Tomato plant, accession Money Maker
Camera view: vertical (180 deg); turntable rotation: 270 degrees
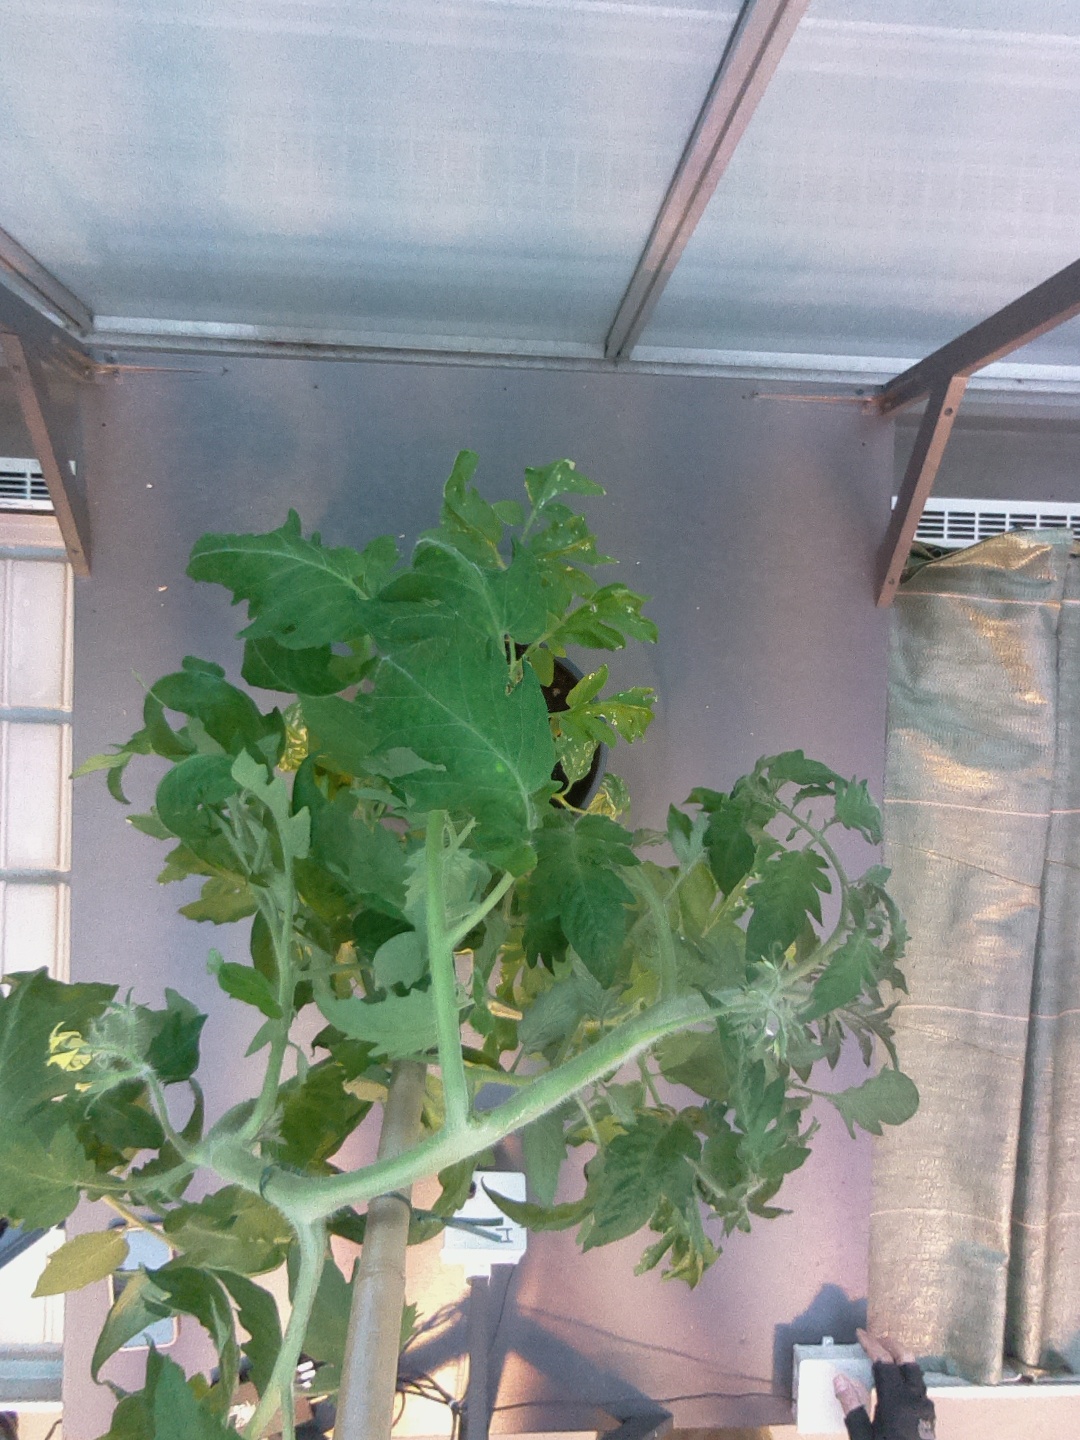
BBCH growth stage 69: End of flowering, 90%-100% of flowers open, more petals falling